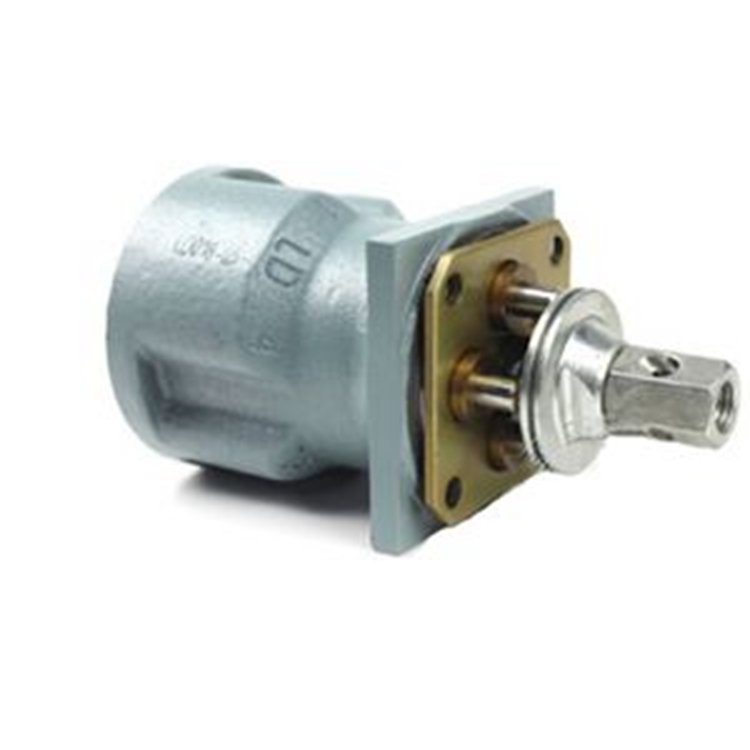
Pilot Valve 9101511 for Hitachi Excavator EX100-2 EX120-2 EX200-2 EX220-2
Pilot Valve 9101511 for Hitachi Excavator EX100-2 EX120-2 EX200-2 EX220-2
Brand: Hitachi
Category: Business & Industrial > Heavy Machinery > Excavators